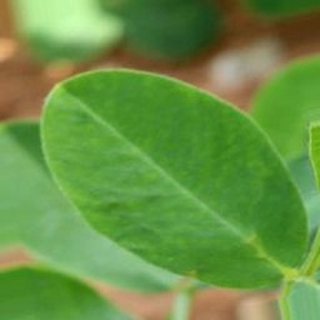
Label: healthy_groundnut